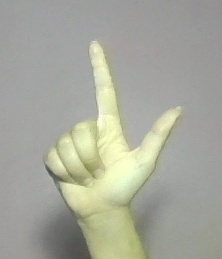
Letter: laam